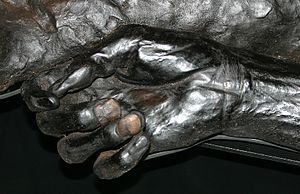
Grauballemanden
Den meget velbevarede hånd
Foto af Grauballemandens hånd, Moesgaard Museum
Grauballemanden er et dansk moselig og formentlig det bedst bevarede i verden.